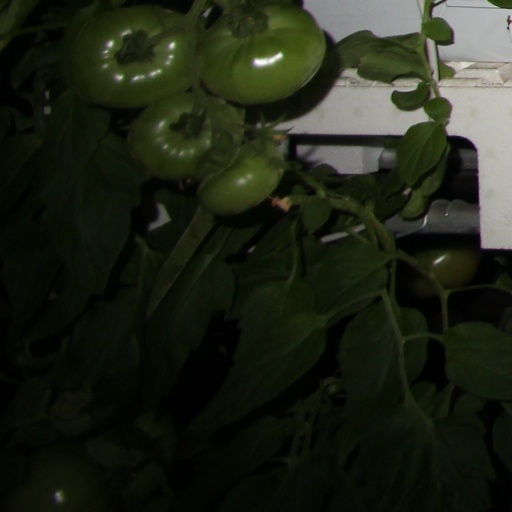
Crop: tomato